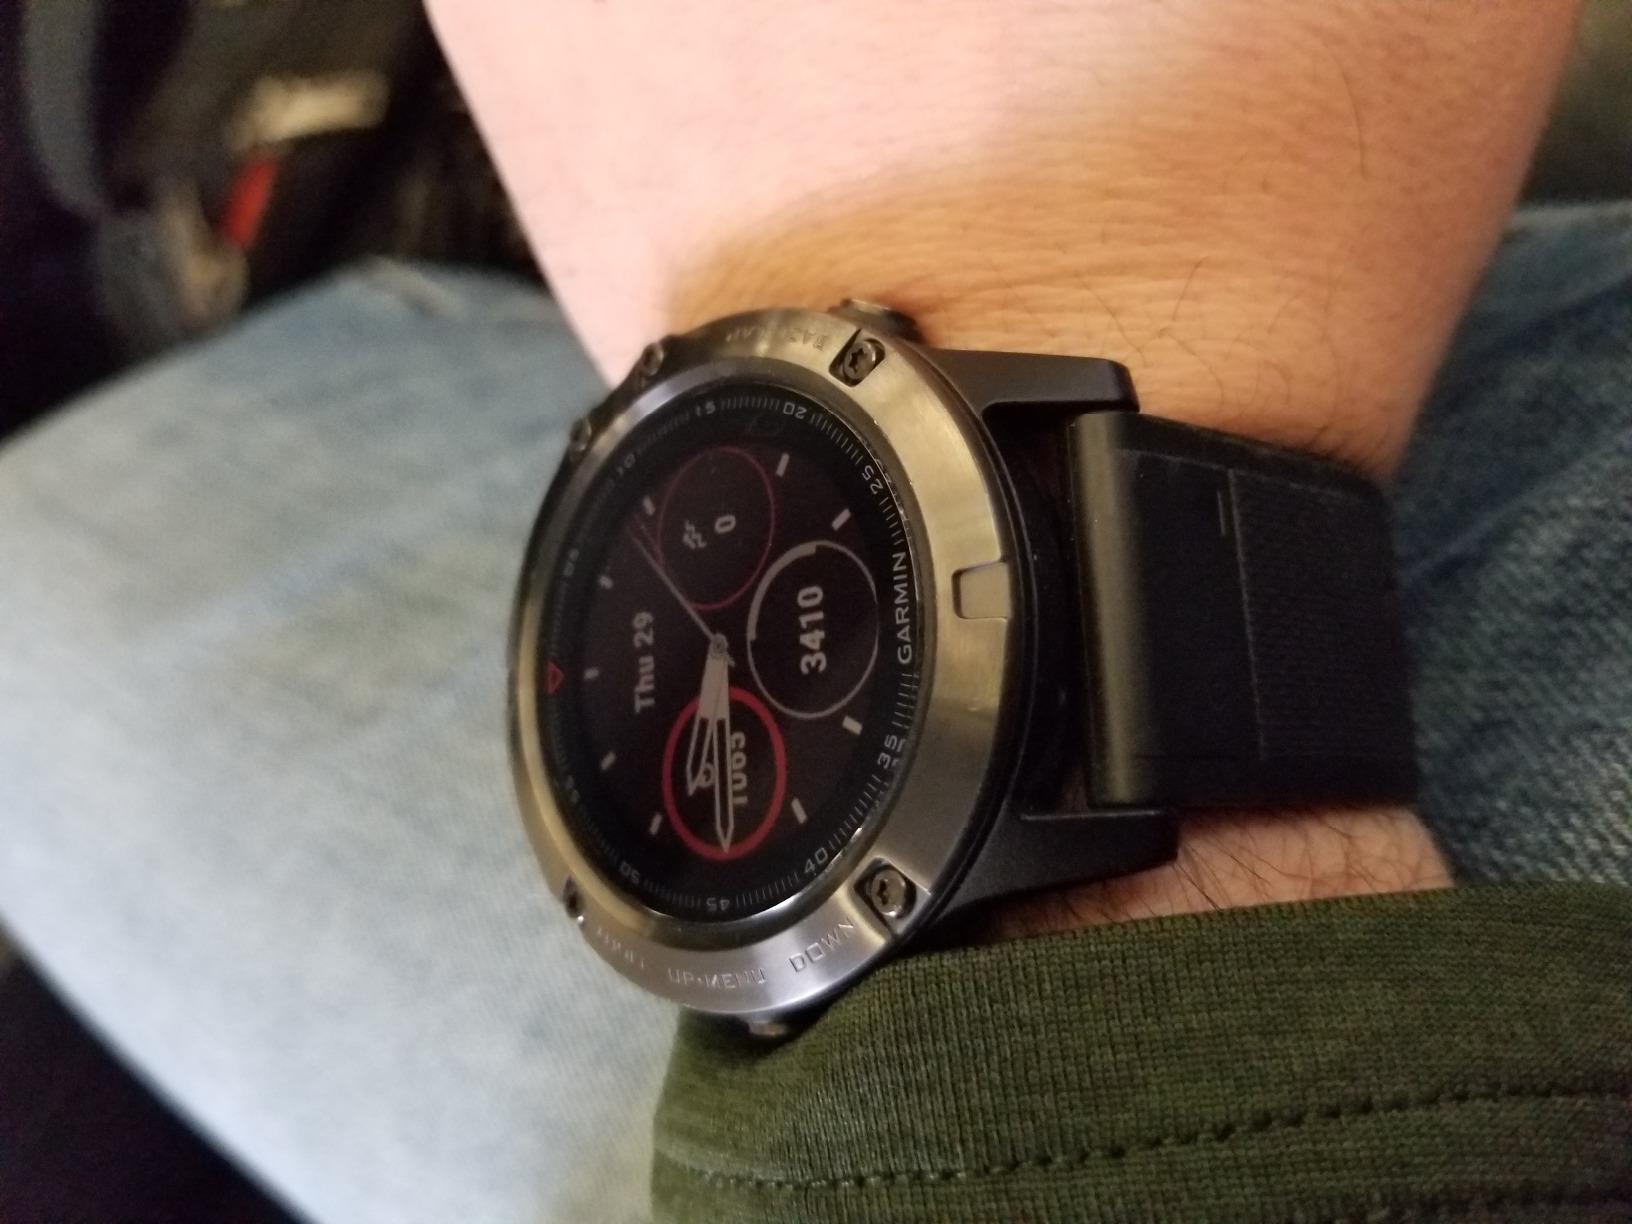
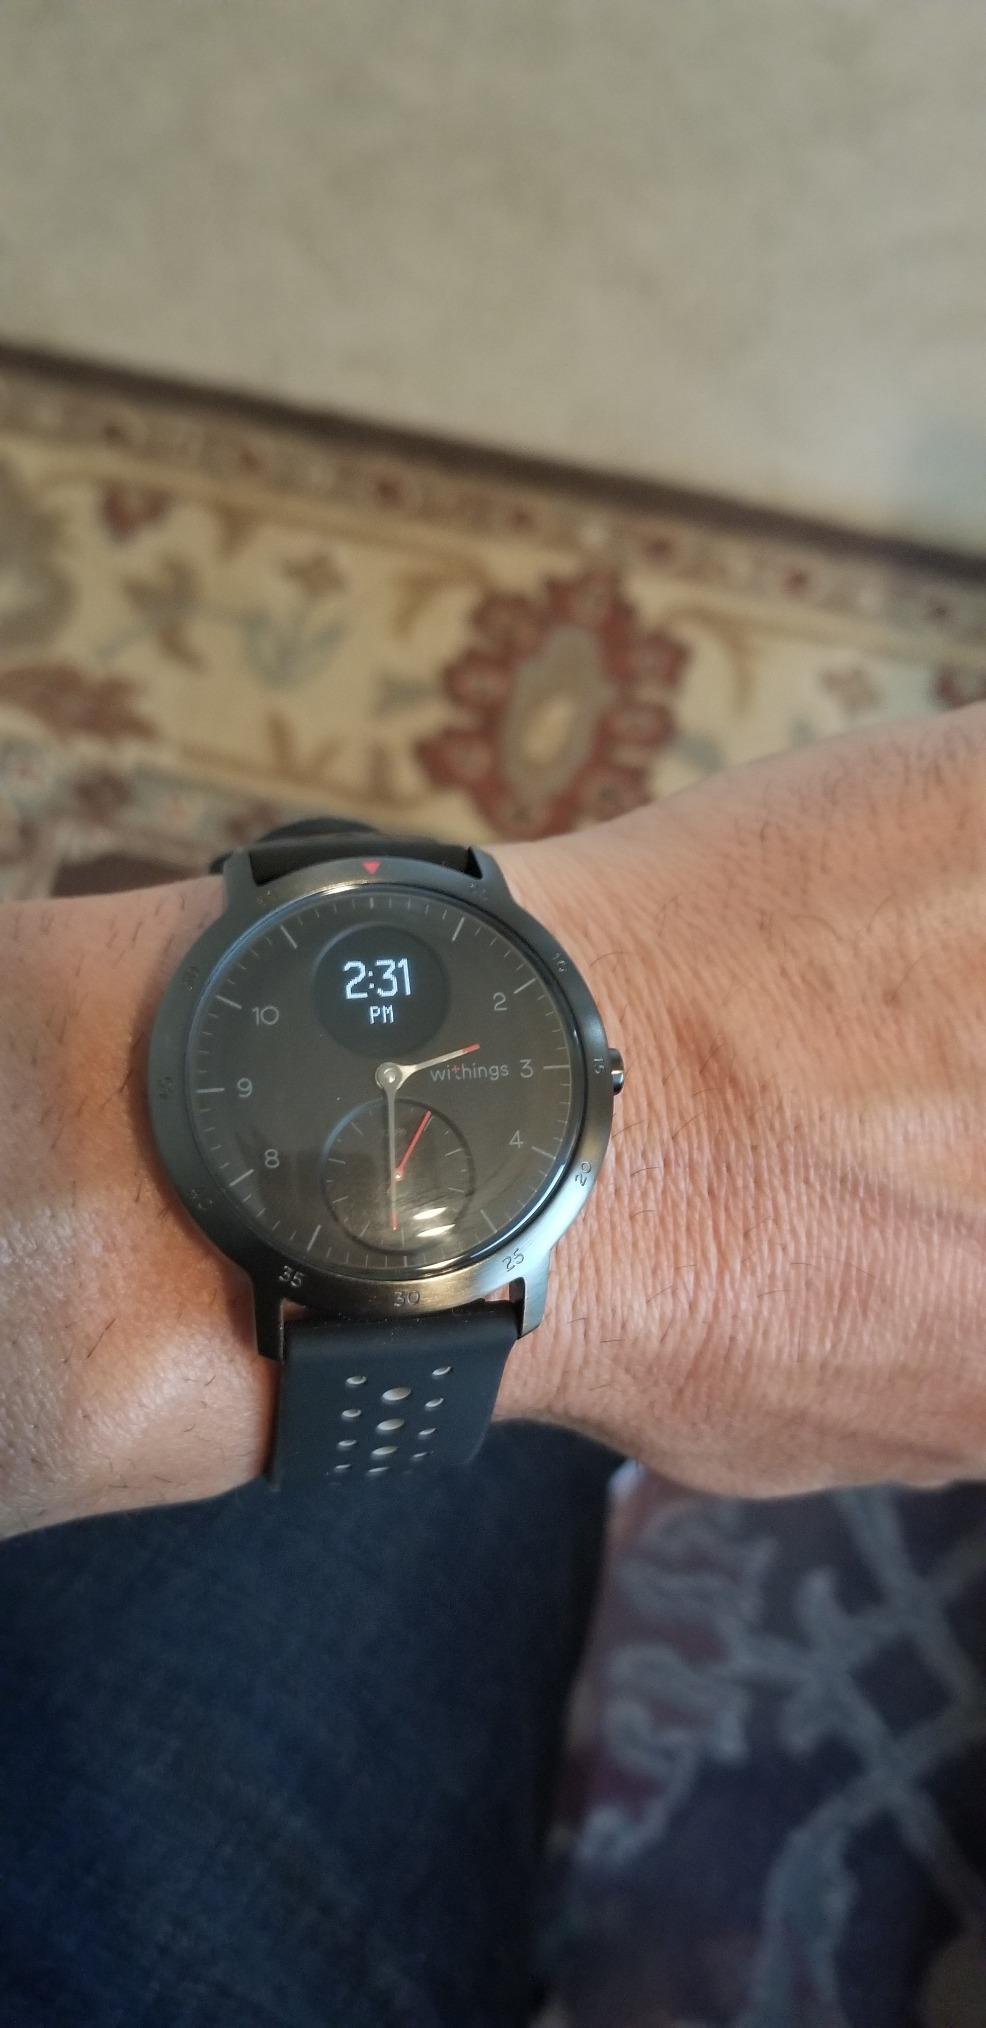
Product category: smartwatch
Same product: no